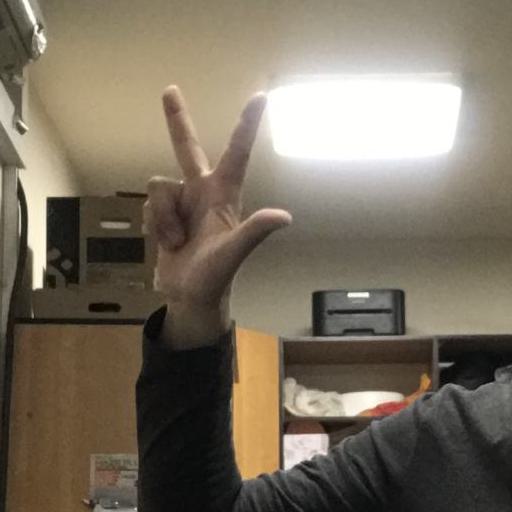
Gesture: three2